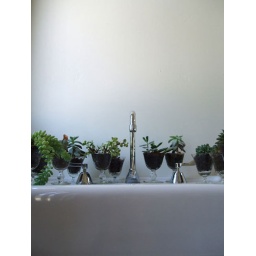
plants in champagne glasses